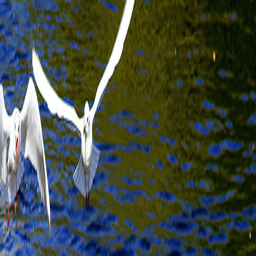
Wide shot of two white birds flying over water.
A small shot of two white birds flying over water.
two white  seagulls flying above a body of water.
two white birds flying over the sea water
Two seagulls flying together over algae covered water.